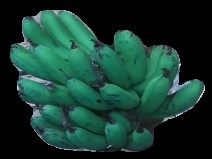
Variety: pachbale
Grade: grade3